Yo-Yo Girl Cop

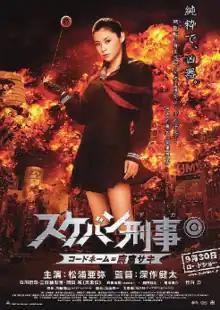
Japanese theatrical poster

Yo-Yo Girl Cop, known in Japan as is a 2006 Japanese live-action feature film, the third to be based on the manga "Sukeban Deka", directed by Kenta Fukasaku.